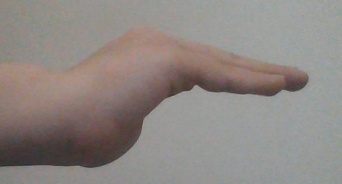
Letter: haa